Question: Please indicate a possible affordance area of baseball bat that can be used for holding
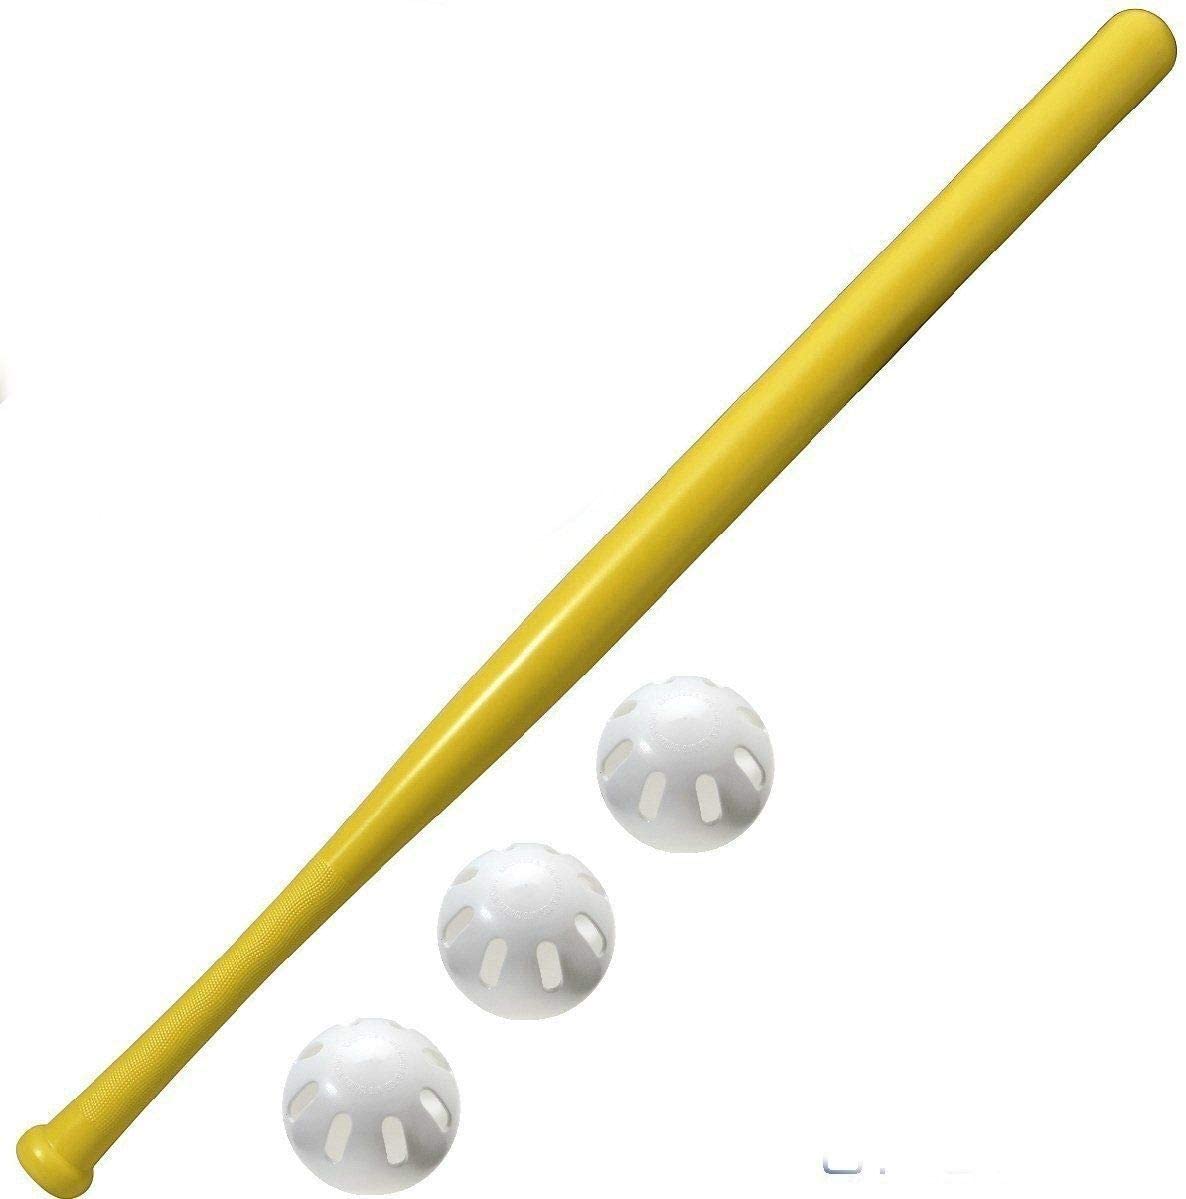
Answer: [9.752, 585.054, 627.309, 1193.583]